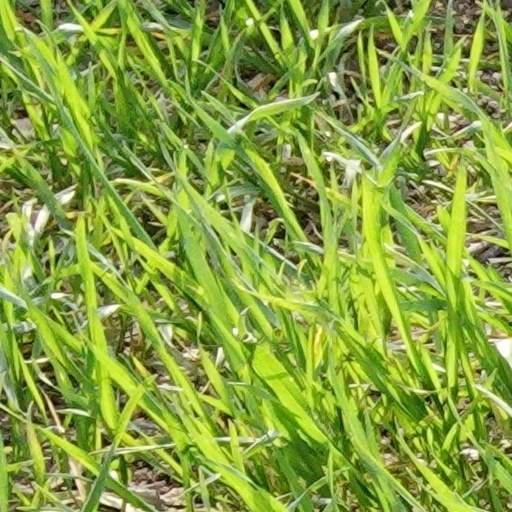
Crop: wheat